17th Lancers

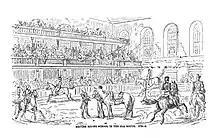
Birch leading the 17th Dragoons in the Old South Meeting House, Boston (1775)

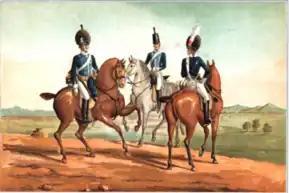
17th Regiment of (Light) Dragoons (17th Lancers) (1784–1810)

In 1759, Colonel John Hale of the 47th Foot was ordered back to Britain with General James Wolfe's final dispatches and news of his victory in the Battle of Quebec in September 1759. After his return, he was rewarded with land in Canada and granted permission to raise a regiment of light dragoons. He formed the regiment in Hertfordshire on 7 November 1759 as the 18th Regiment of (Light) Dragoons, which also went by the name of Hale's Light Horse. Colonel Hale chose for the regiment: the Death's Head with the motto "Or Glory".